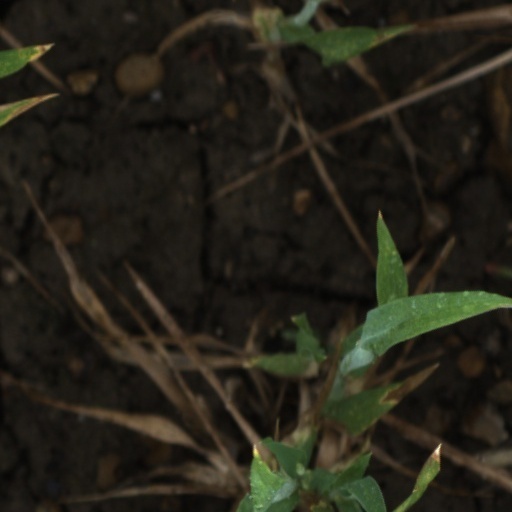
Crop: wheat